Welsh Football Trust

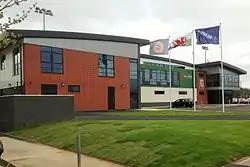
Dragon Park, Wales National Football Development Centre, Newport

The FAW Trust (formerly known as the Welsh Football Trust) (founded 1996) is recognised as a governing body of sport in Wales by Sport Wales. It was established by the Football Association of Wales (FAW) to encourage more children in Wales to play football, to develop player and coaching talent and to support the future success of Welsh national teams. In addition to the FAW, the FAW Trust is supported by the Welsh Government, Sport Wales and the Premier League.